Casablanca (film)

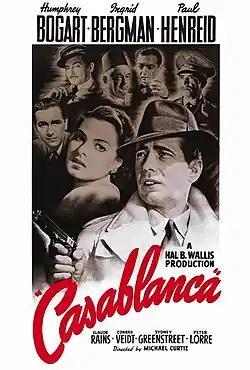
Theatrical release poster by Bill Gold

Casablanca is a 1942 American romantic drama film directed by Michael Curtiz and starring Humphrey Bogart, Ingrid Bergman, and Paul Henreid. Filmed and set during World War II, it focuses on an American expatriate (Bogart) who must choose between his love for a woman (Bergman) and helping her husband (Henreid), a Czechoslovak resistance leader, escape from the Vichy-controlled city of Casablanca to continue his fight against the Nazis. The screenplay is based on "Everybody Comes to Rick's", an unproduced stage play by Murray Burnett and Joan Alison. The supporting cast features Claude Rains, Conrad Veidt, Sydney Greenstreet, Peter Lorre, and Dooley Wilson.